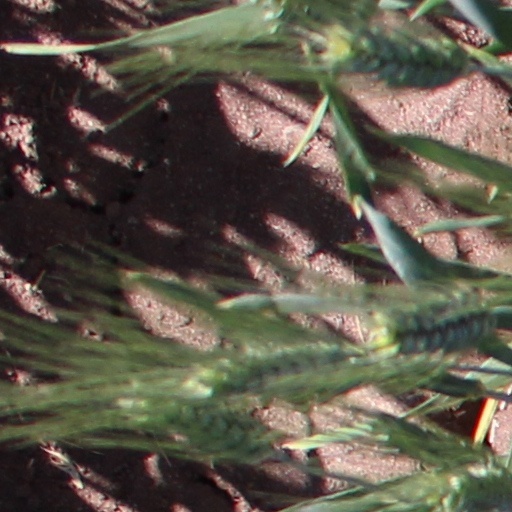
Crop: wheat